Bob le flambeur

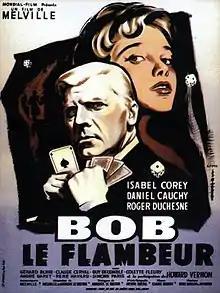

Bob le flambeur (English translation": "Bob the Gambler" or "Bob the High Roller") is a 1956 French heist gangster film directed by Jean-Pierre Melville and starring Roger Duchesne as Bob. It is often considered both a film noir and a precursor to the French New Wave, the latter because of its use of handheld camera and a single jump cut.